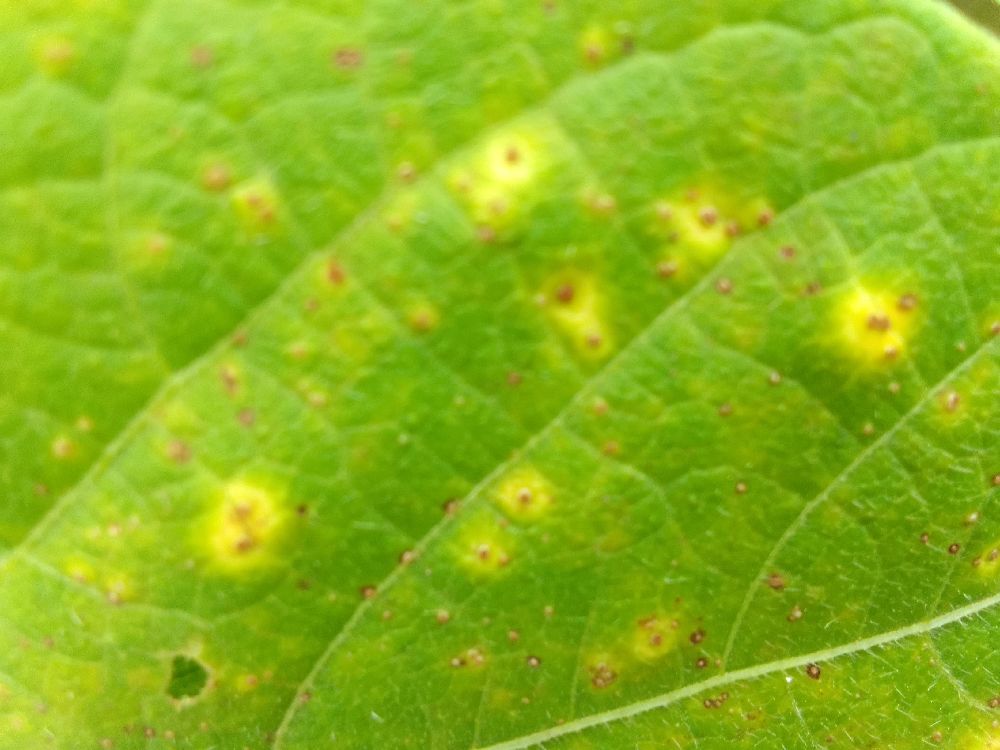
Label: rust